Authoritarian conservatism

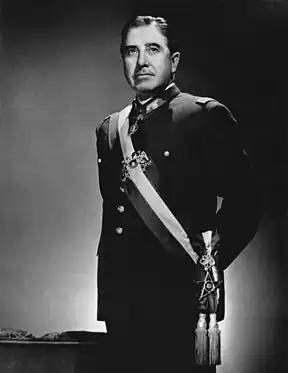
Augusto Pinochet (1915–2006)

In the Finnish Civil War, rightist White Finland defeated the leftist Red Finland. The clashes occurred in the context of the turmoil caused by World War I in Europe. The paramilitary White Guards were led by Carl Gustaf Emil Mannerheim and were assisted by the German Imperial Army at the request of the Finnish civil government.